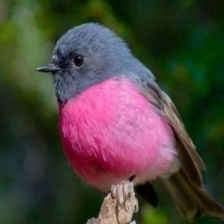
Species: PINK ROBIN
Scientific name: PETROICA RODINOGASTER
ImageNet parent category: robin